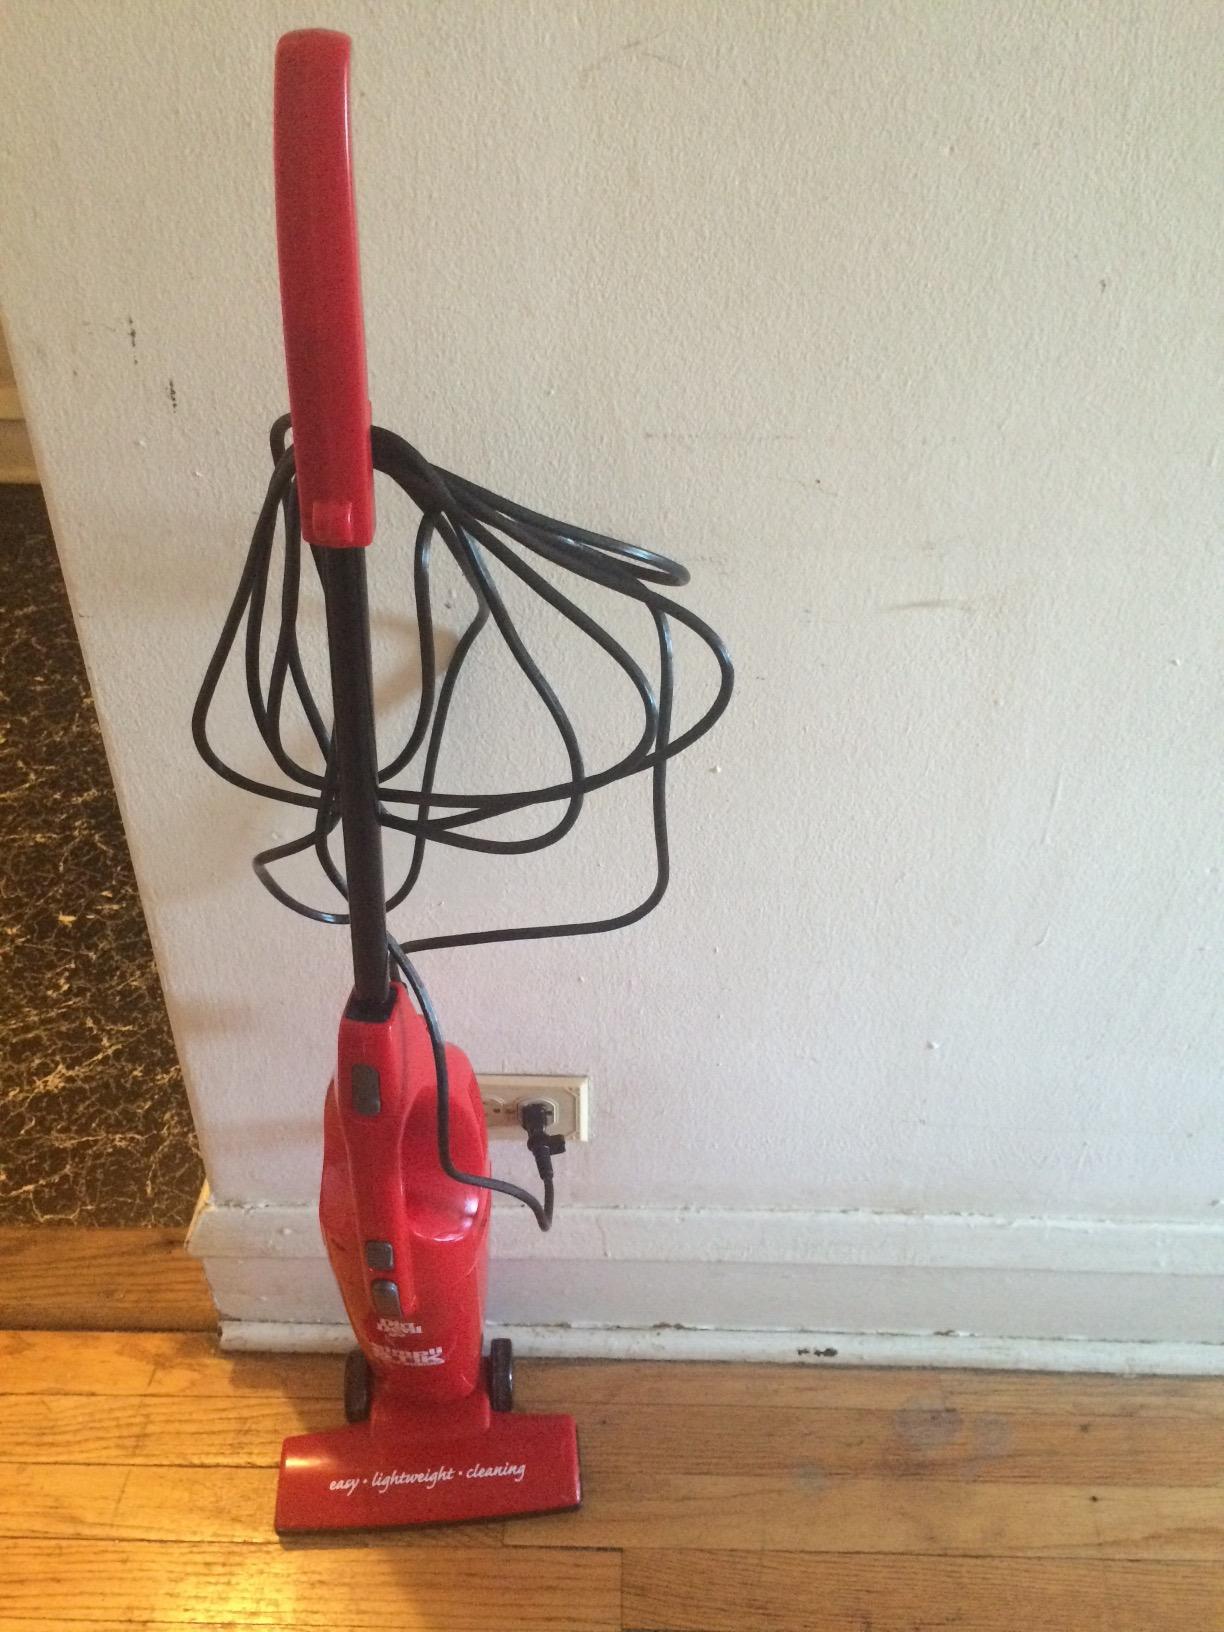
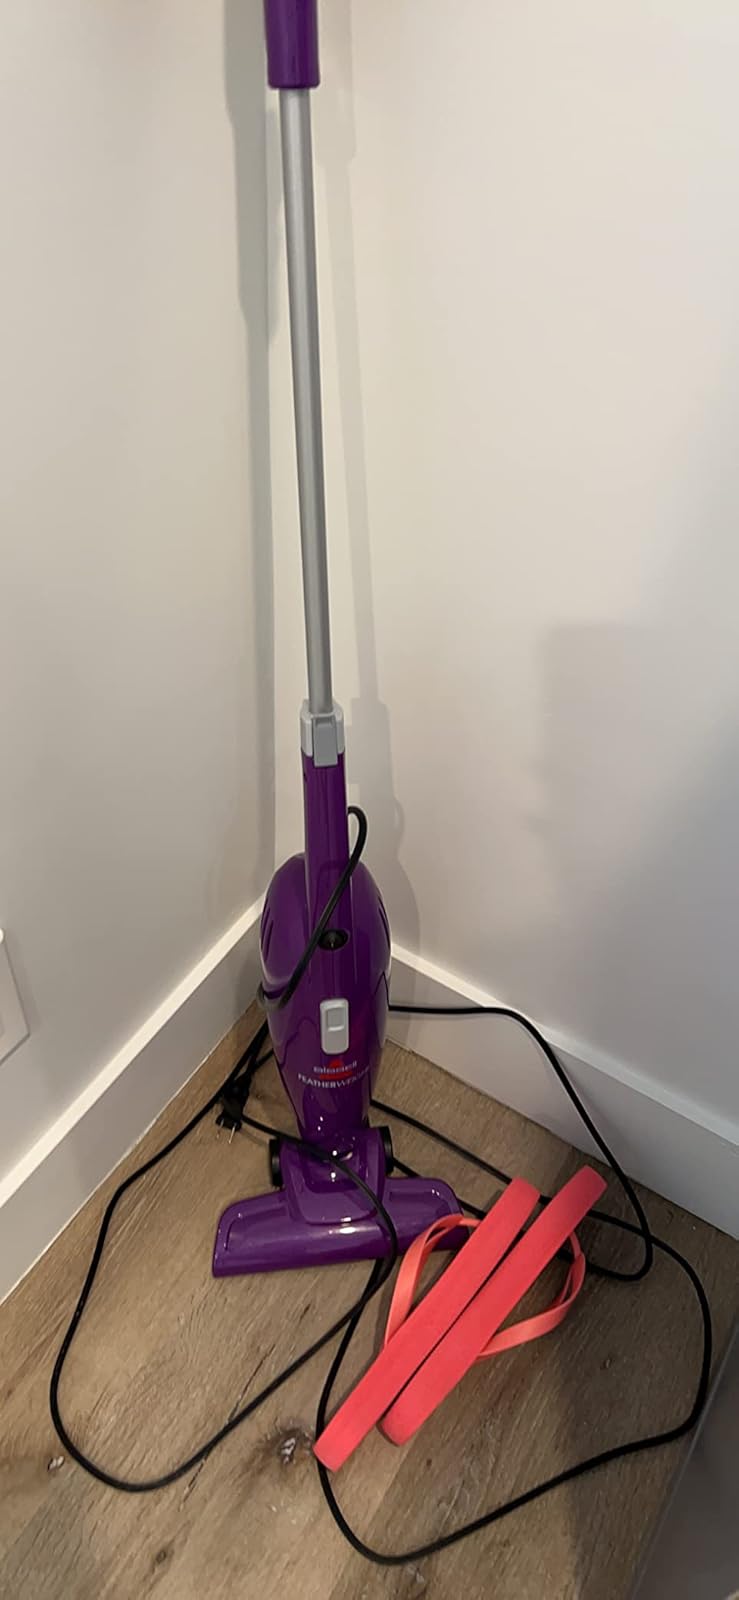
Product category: items_vacuum
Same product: no